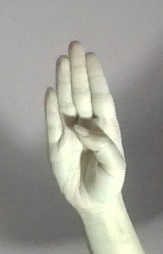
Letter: kaaf